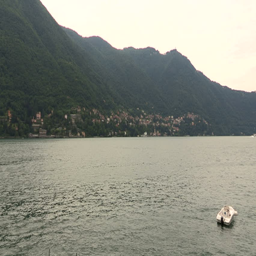
a view a motorboat anchored near the shores